Mary Bothwell

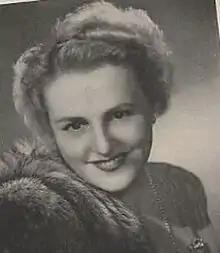
Mary Bothwell 1948

Mary Bothwell (November 28, 1900 – mid-1970s) was a Canadian classical vocalist and painter. As a singer she began her career as a contralto, but ultimately ended up performing soprano parts in the opera and concert repertoire.